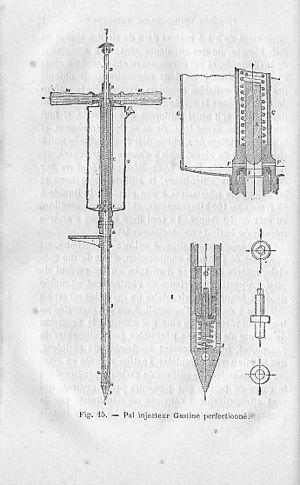
Pal injecteur Gastine, pour l'injection du sulfure de carbone dans la lutte contre le Phylloxéra
Paul Thénard, également appelé baron Thénard ou Arnould Paul-Edmond Thénard est né le 6 octobre 1819 à Paris, et mort le 8 août 1884 à Talmay. Cet agronome est connu pour avoir participé à la maîtrise du phylloxera.